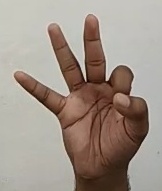
ASL sign: 9